Groupe Mémoire - Groep Herinnering

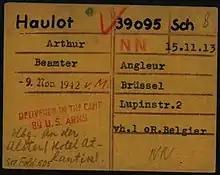
Registration card of Arthur Haulot as a prisoner at Dachau Nazi Concentration Camp

The GM-GH was founded in 1993 by two Belgian resistance fighters and political prisoners of the Second World War, .